Rice

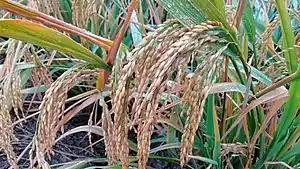
Rice plant ("Oryza sativa") with branched panicles containing many grains on each stem

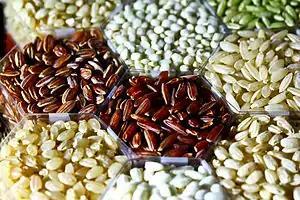
Rice grains of different varieties at the International Rice Research Institute

Rice is a cereal grain and in its domesticated form is the staple food of over half of the world's population, particularly in Asia and Africa. Rice is the seed of the grass species "Oryza sativa" (Asian rice)—or, much less commonly, "Oryza glaberrima" (African rice). Asian rice was domesticated in China some 13,500 to 8,200 years ago; African rice was domesticated in Africa about 3,000 years ago. Rice has become commonplace in many cultures worldwide; in 2023, 800 million tons were produced, placing it third after sugarcane and maize. Only some 8% of rice is traded internationally. China, India, and Indonesia are the largest consumers of rice. A substantial amount of the rice produced in developing nations is lost after harvest through factors such as poor transport and storage. Rice yields can be reduced by pests including insects, rodents, and birds, as well as by weeds, and by diseases such as rice blast. Traditional rice polycultures such as rice-duck farming, and modern integrated pest management seek to control damage from pests in a sustainable way.